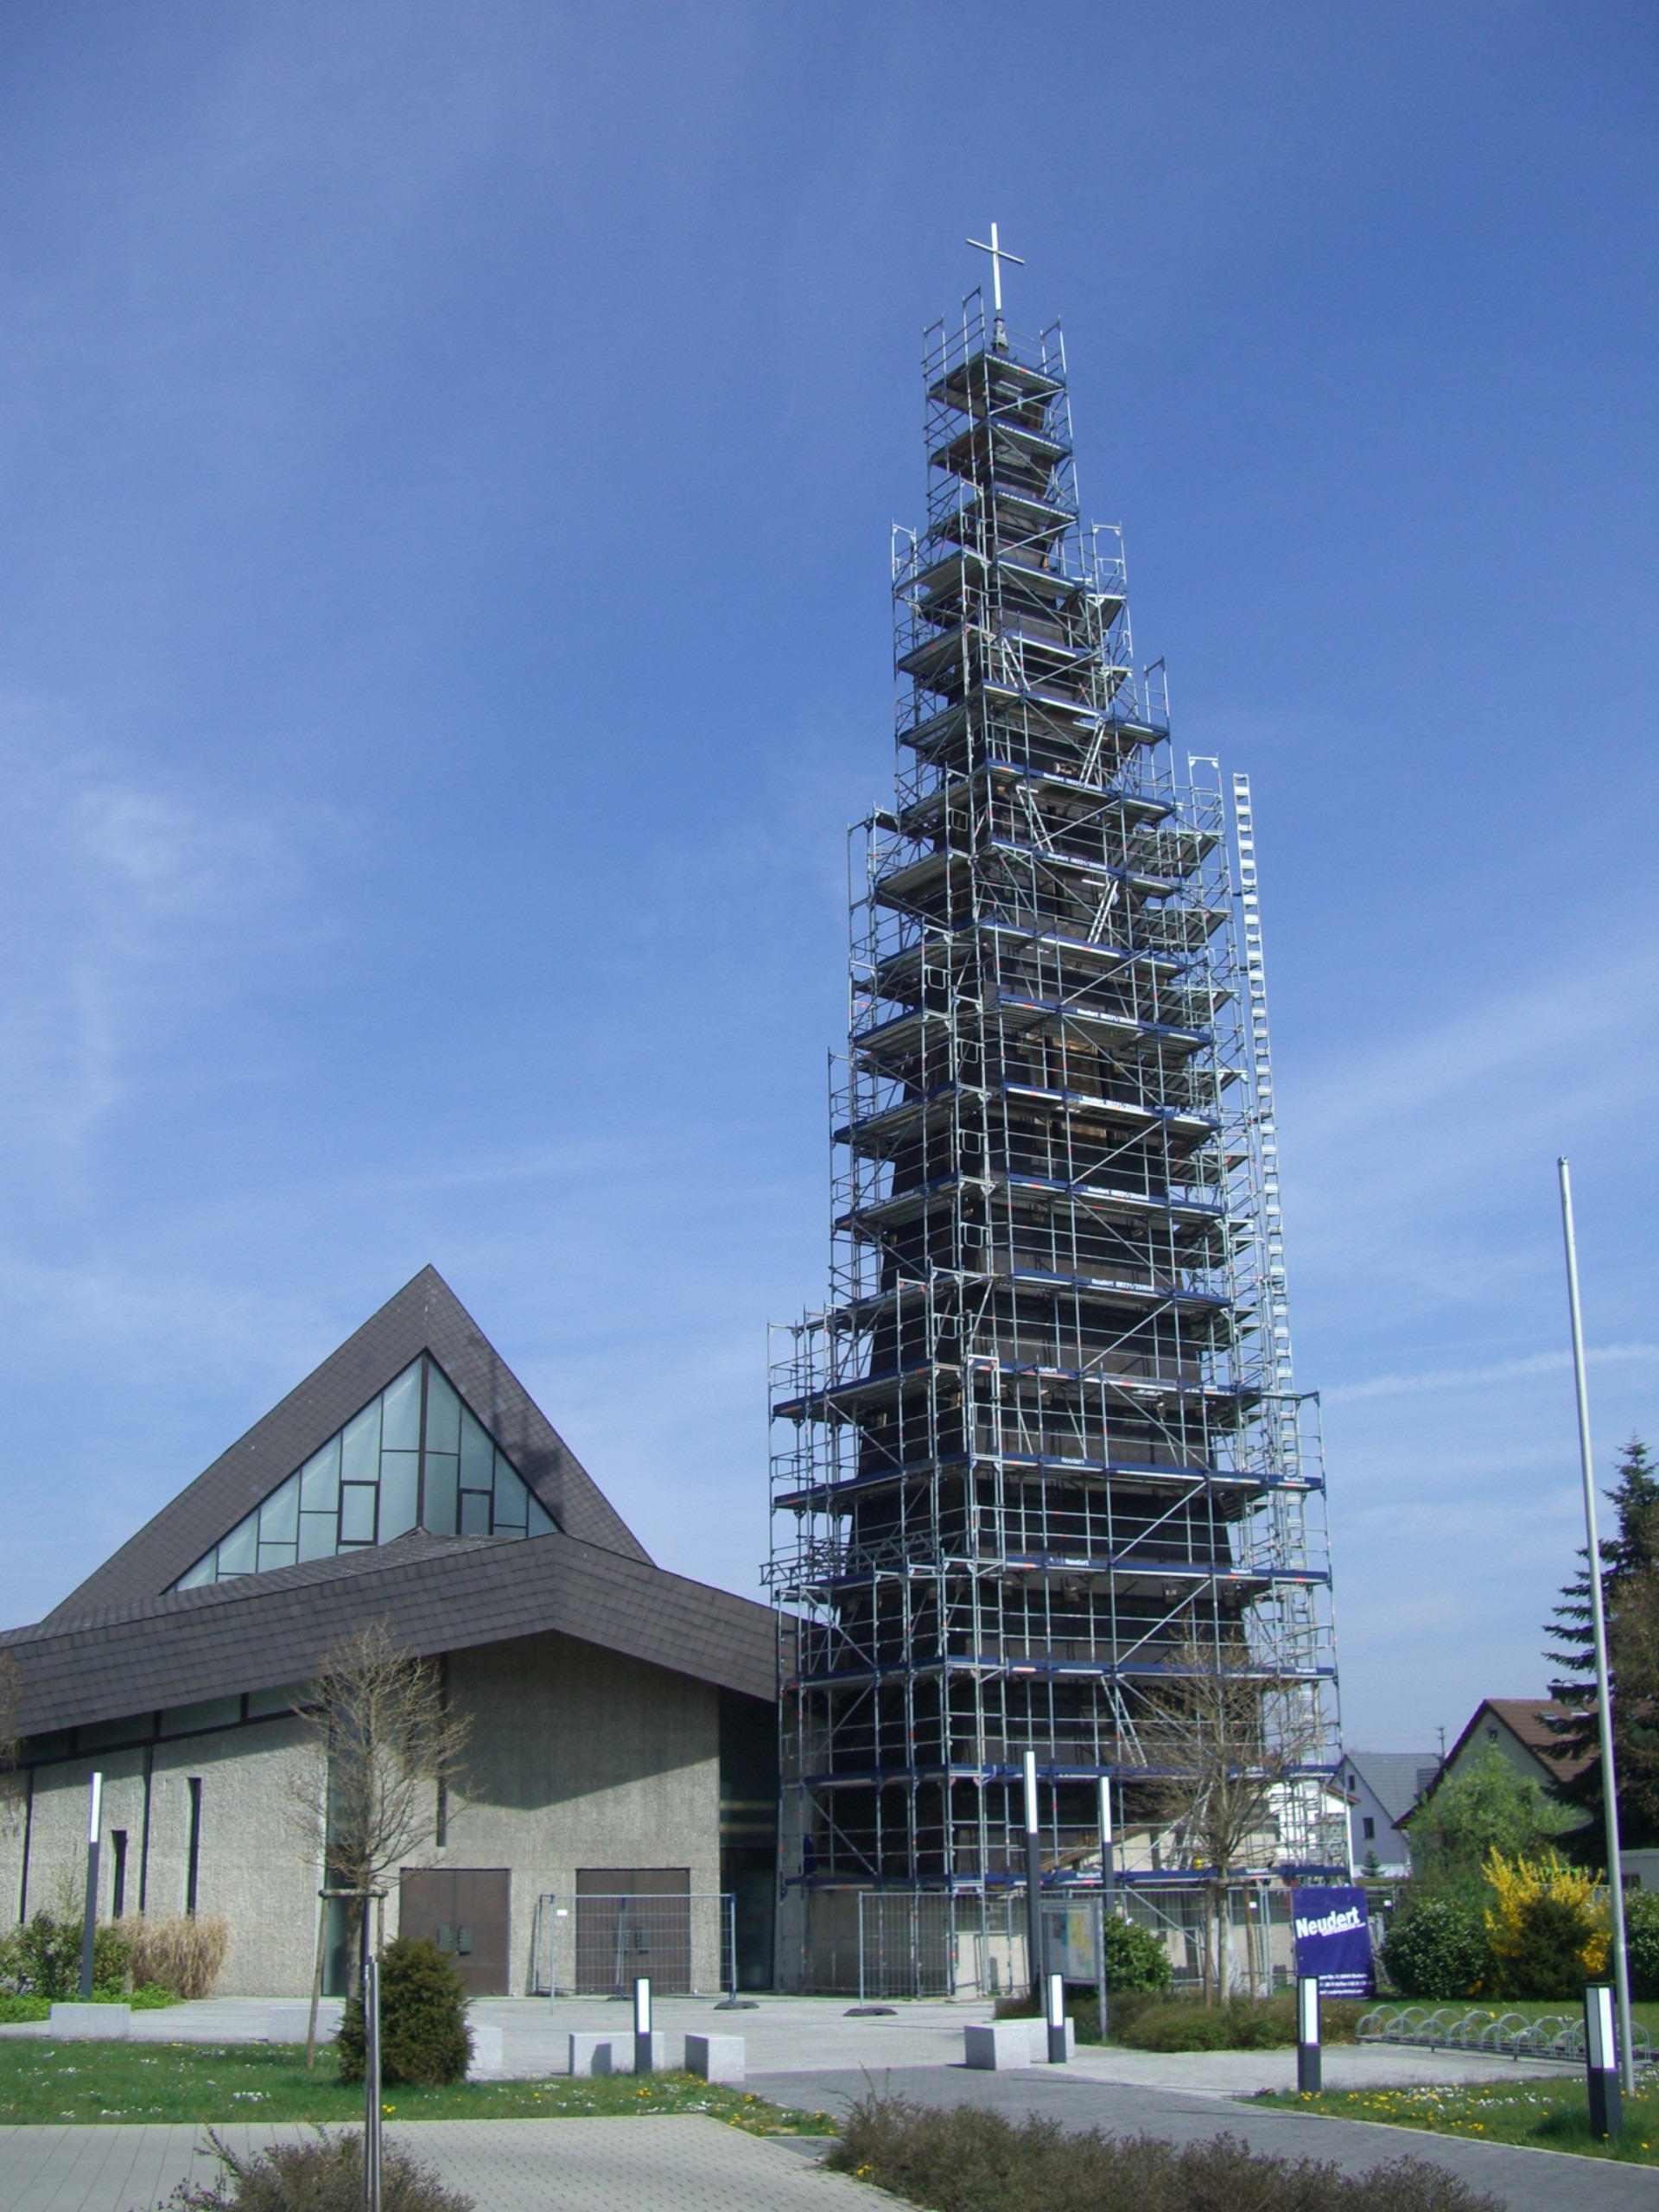
architecture, building, skyscraper, tower, landmark, facade, church, cross, modern, concrete, tower block, slate, grey, great, spire, steeple, scaffold, front window, roof construction, input range, forecourt, integrated, residential area, roof damage, fair faced concrete, concrete buildings, mater dolorosa, langenau